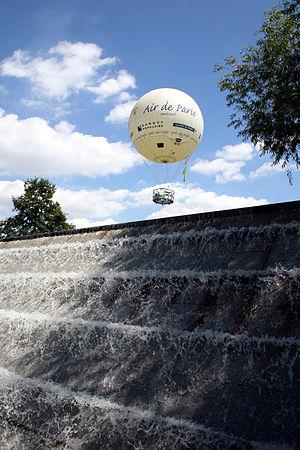
Ballon au Parc André Citroen.